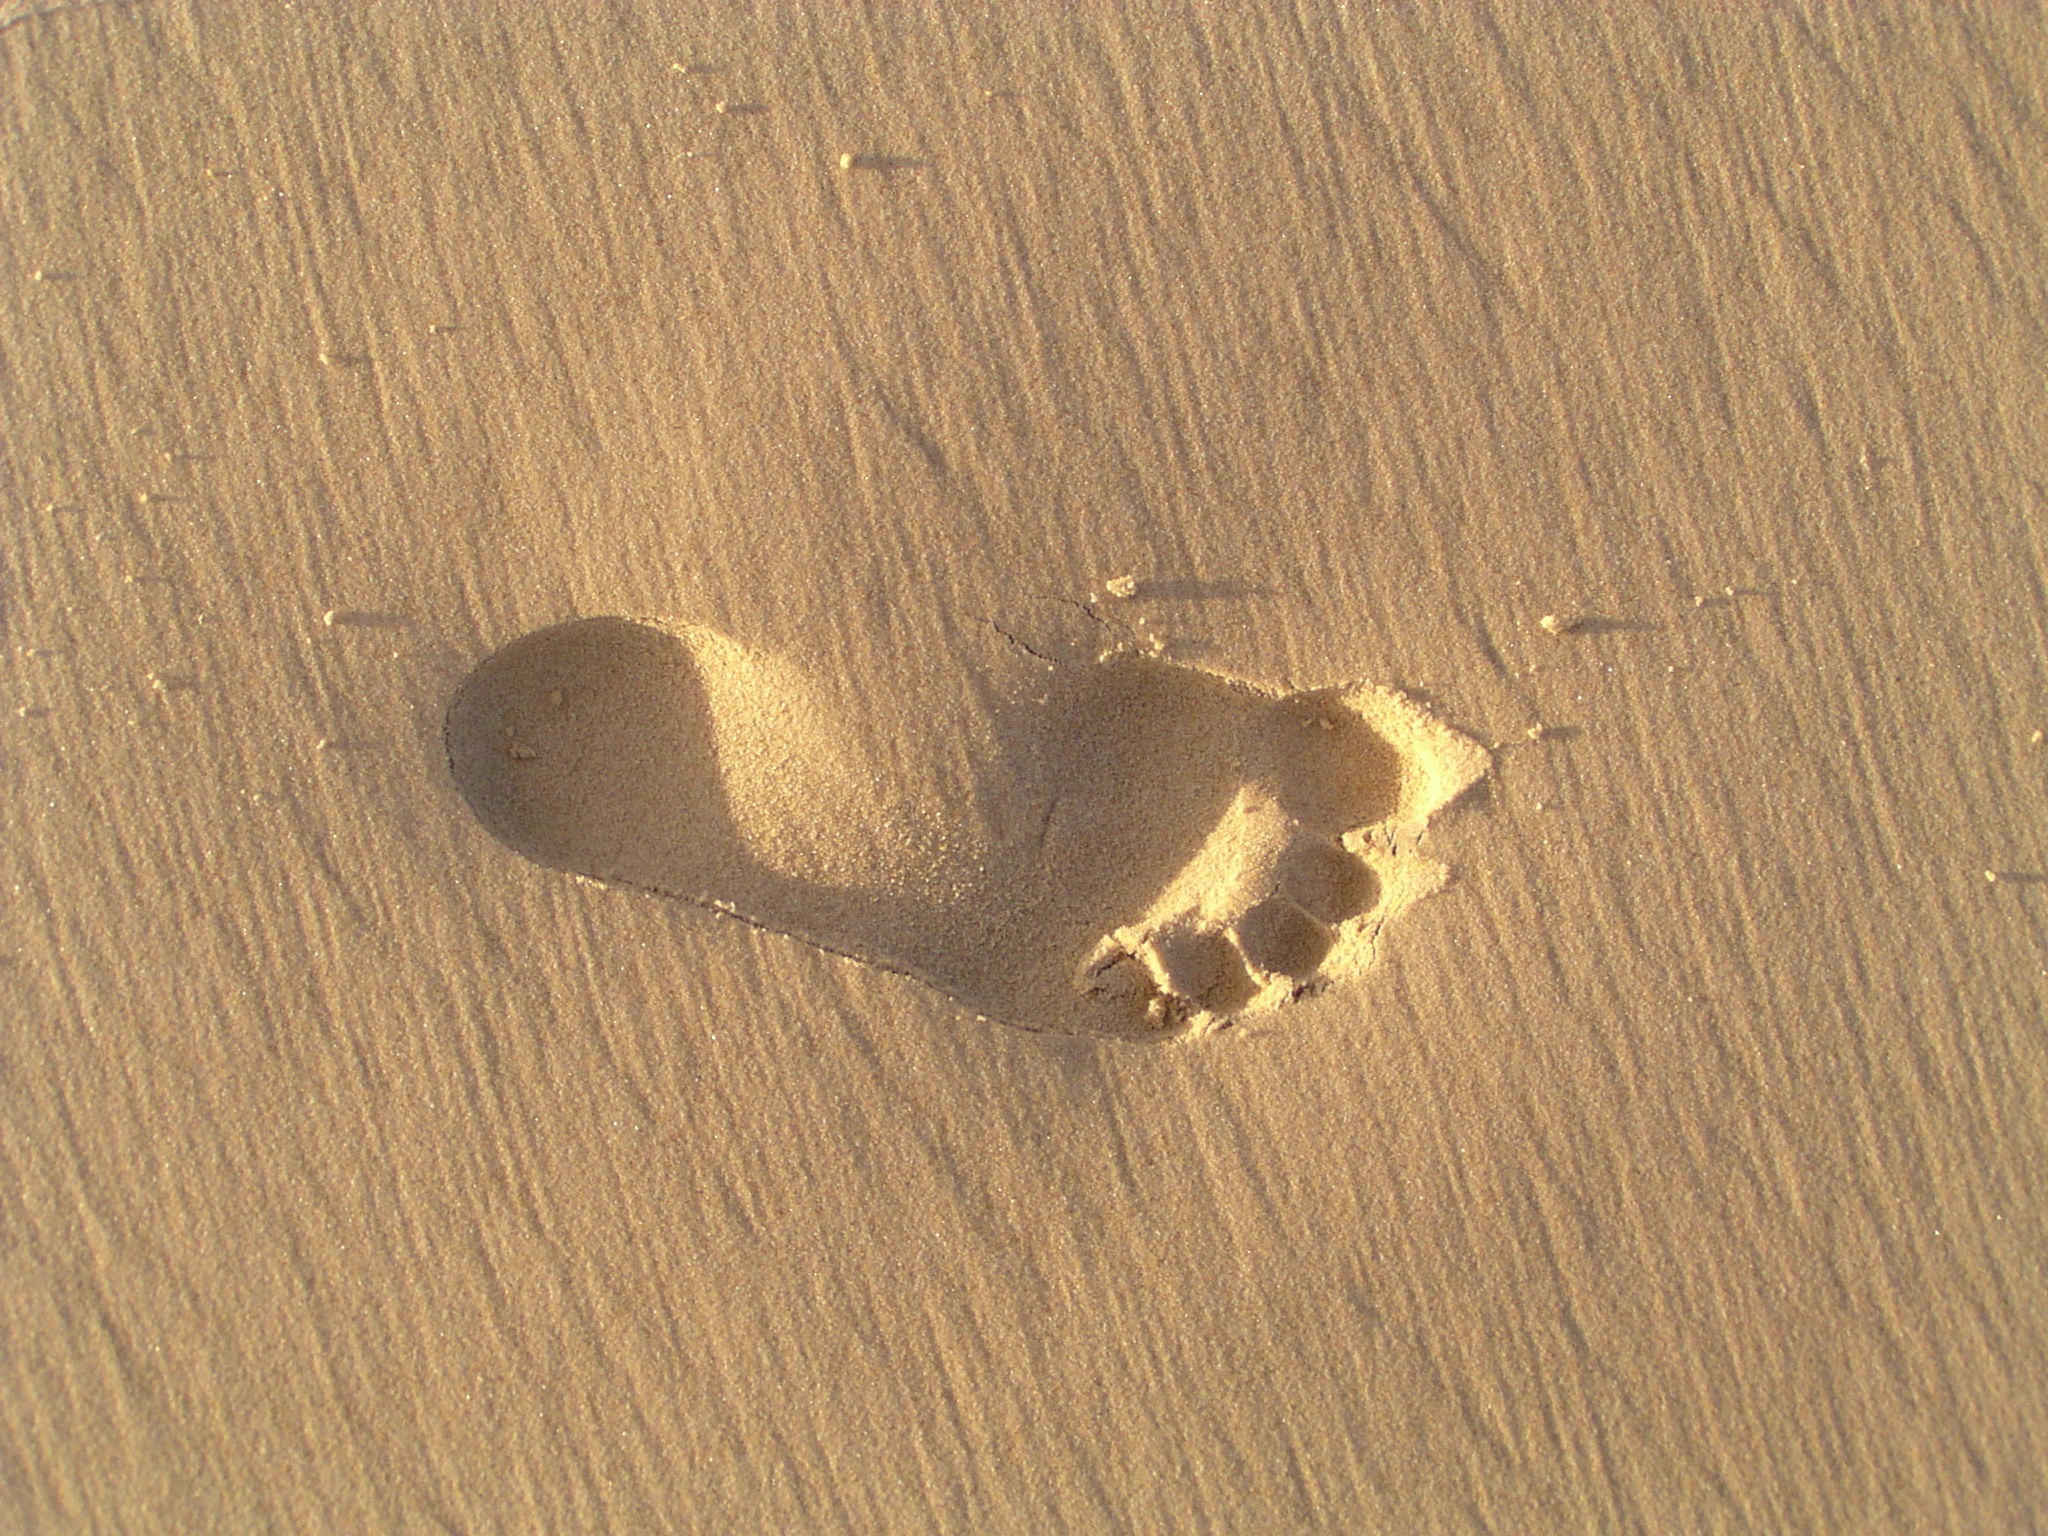
hand, beach, sand, wood, footprint, footstep, foot, human, material, barefoot, shape, pristine